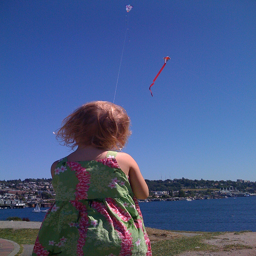
a little girl holding onto a kite at the beach
A young child is flying her kite high into the sky.
a small child holding a kite in the air near a body of water
A small child is flying a kite near the water's edge.
A young girl who is flying a kite outside.